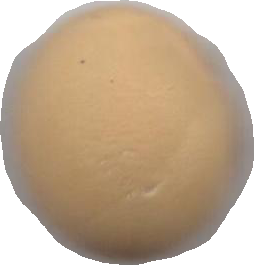
Variety: Dega